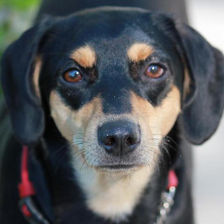
Label: animals